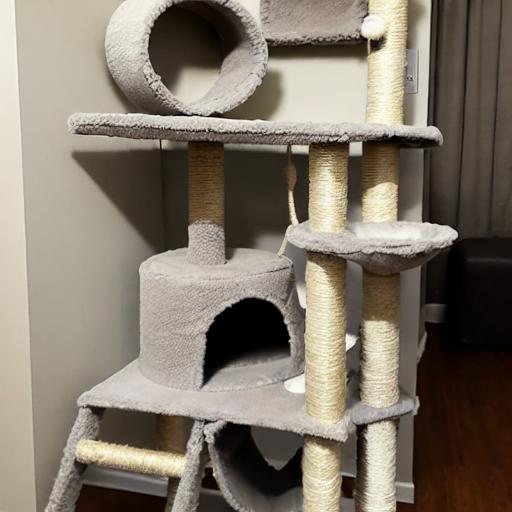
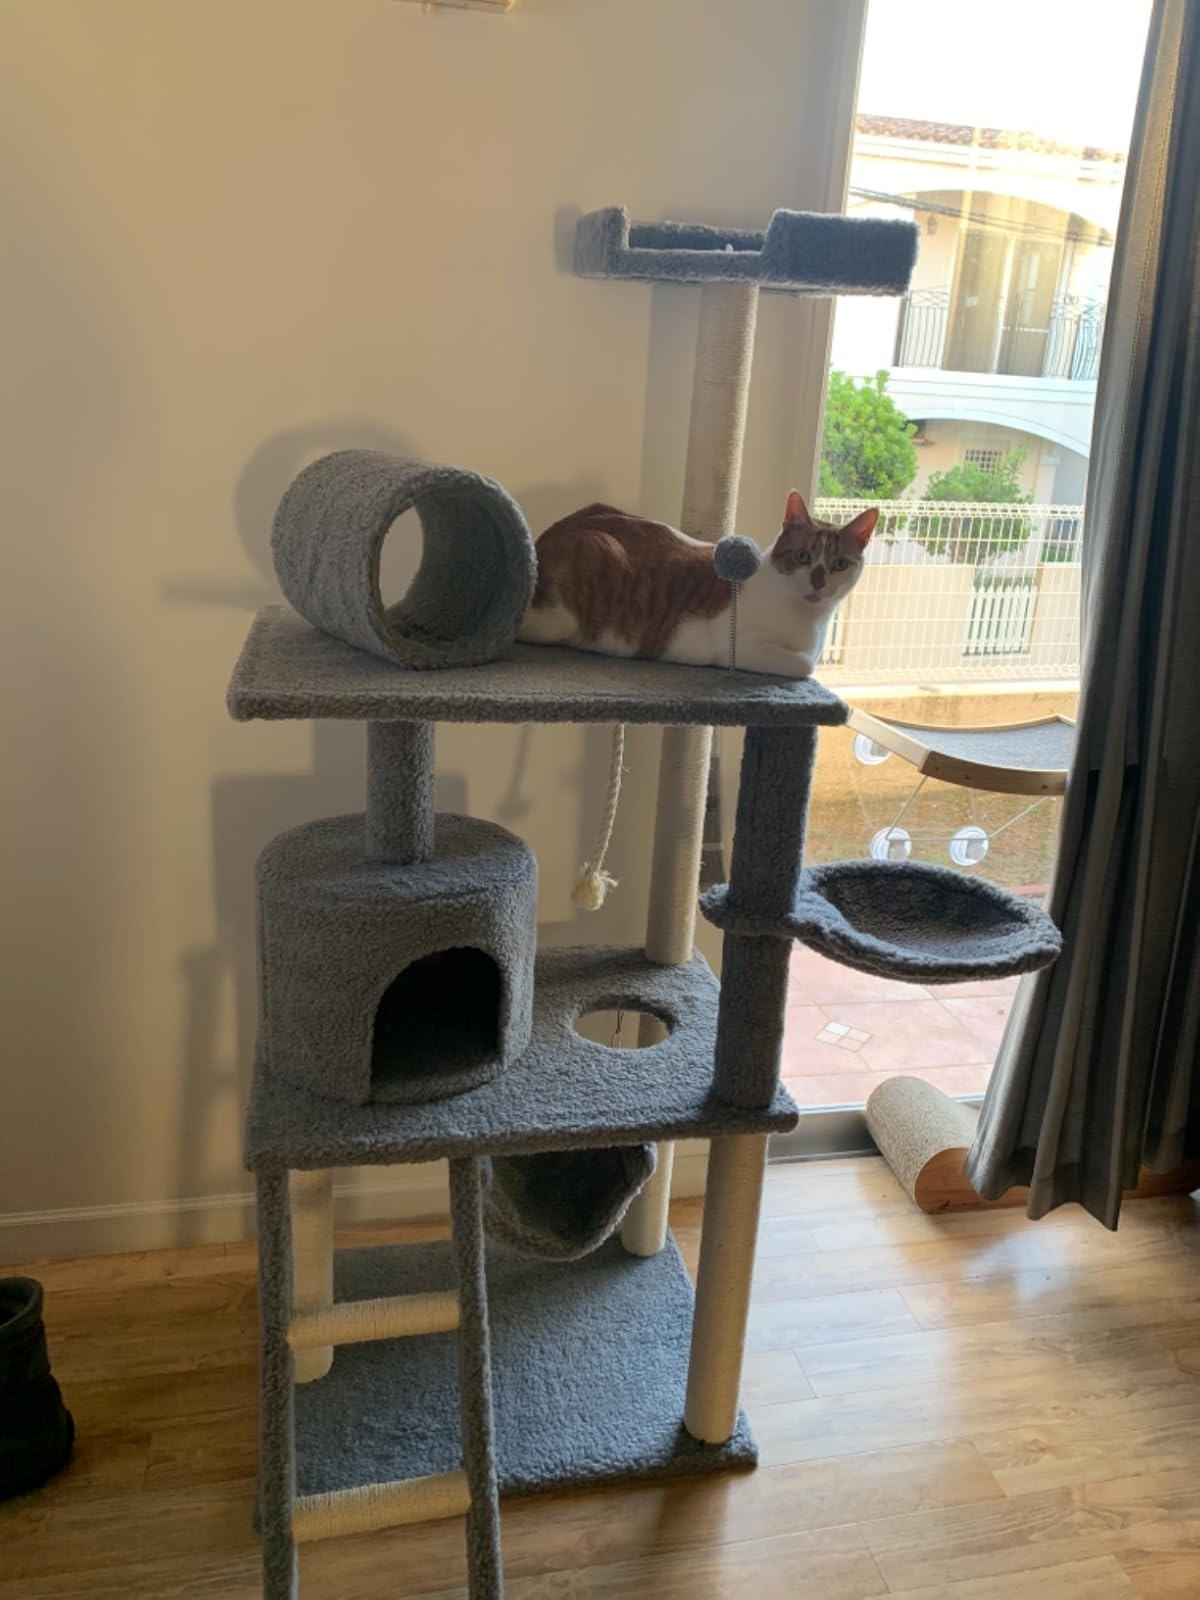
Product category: items_cat tree
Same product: no